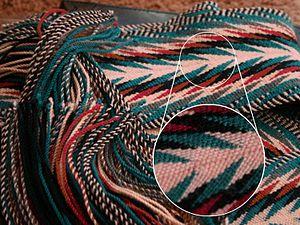
La ceinture fléchée est un élément des costumes traditionnels canadien-français, québécois et métis, historiquement associé à la traite des fourrures. Il s'agit d'une ceinture de laine tressée aux doigts, traditionnellement portée par les hommes. La largeur d'une ceinture peut varier de 15 cm à 25 cm et sa longueur peut facilement dépasser 2 mètres.